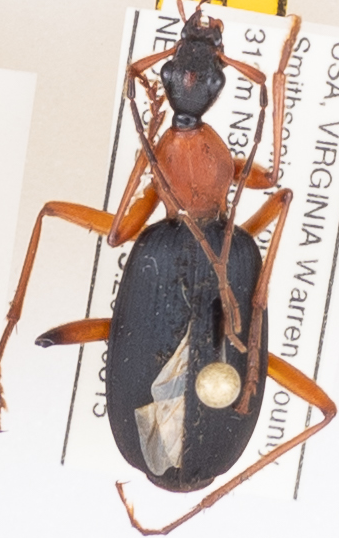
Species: Galerita bicolor
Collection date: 2019-08-15
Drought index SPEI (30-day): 0.198
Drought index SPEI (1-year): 1.93
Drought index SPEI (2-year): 2.09